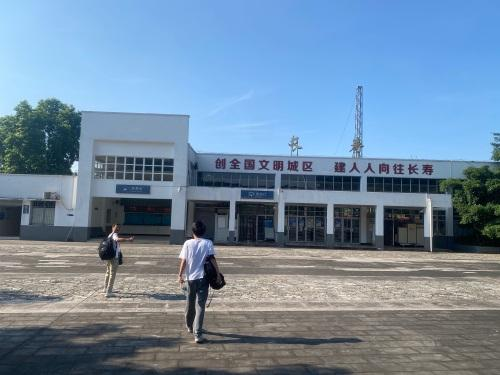
地标名称：长寿站
所在城市：重庆市·长寿区